Johann Jakob Walther (artist)

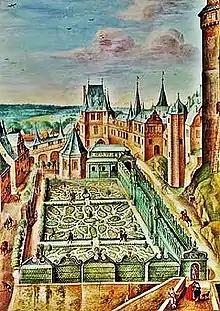

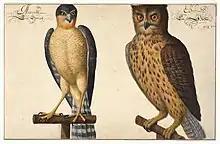
"Crécelle et Hibou", aquarelle and gouache on paper (Cabinet des estampes et des dessins de Strasbourg)

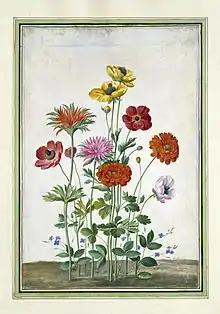

Johann Jakob Walther (23 January 1604 – 1676/7 Strasbourg) was a painter and natural history illustrator, who chronicled the life of Strasbourg during the Thirty Years' War, but is best known for his work "Horti Itzeinensis" aka the "Nassau Florilegium" depicting flowering plants from the gardens of Johann, Count of Nassau-Idstein at Idstein.